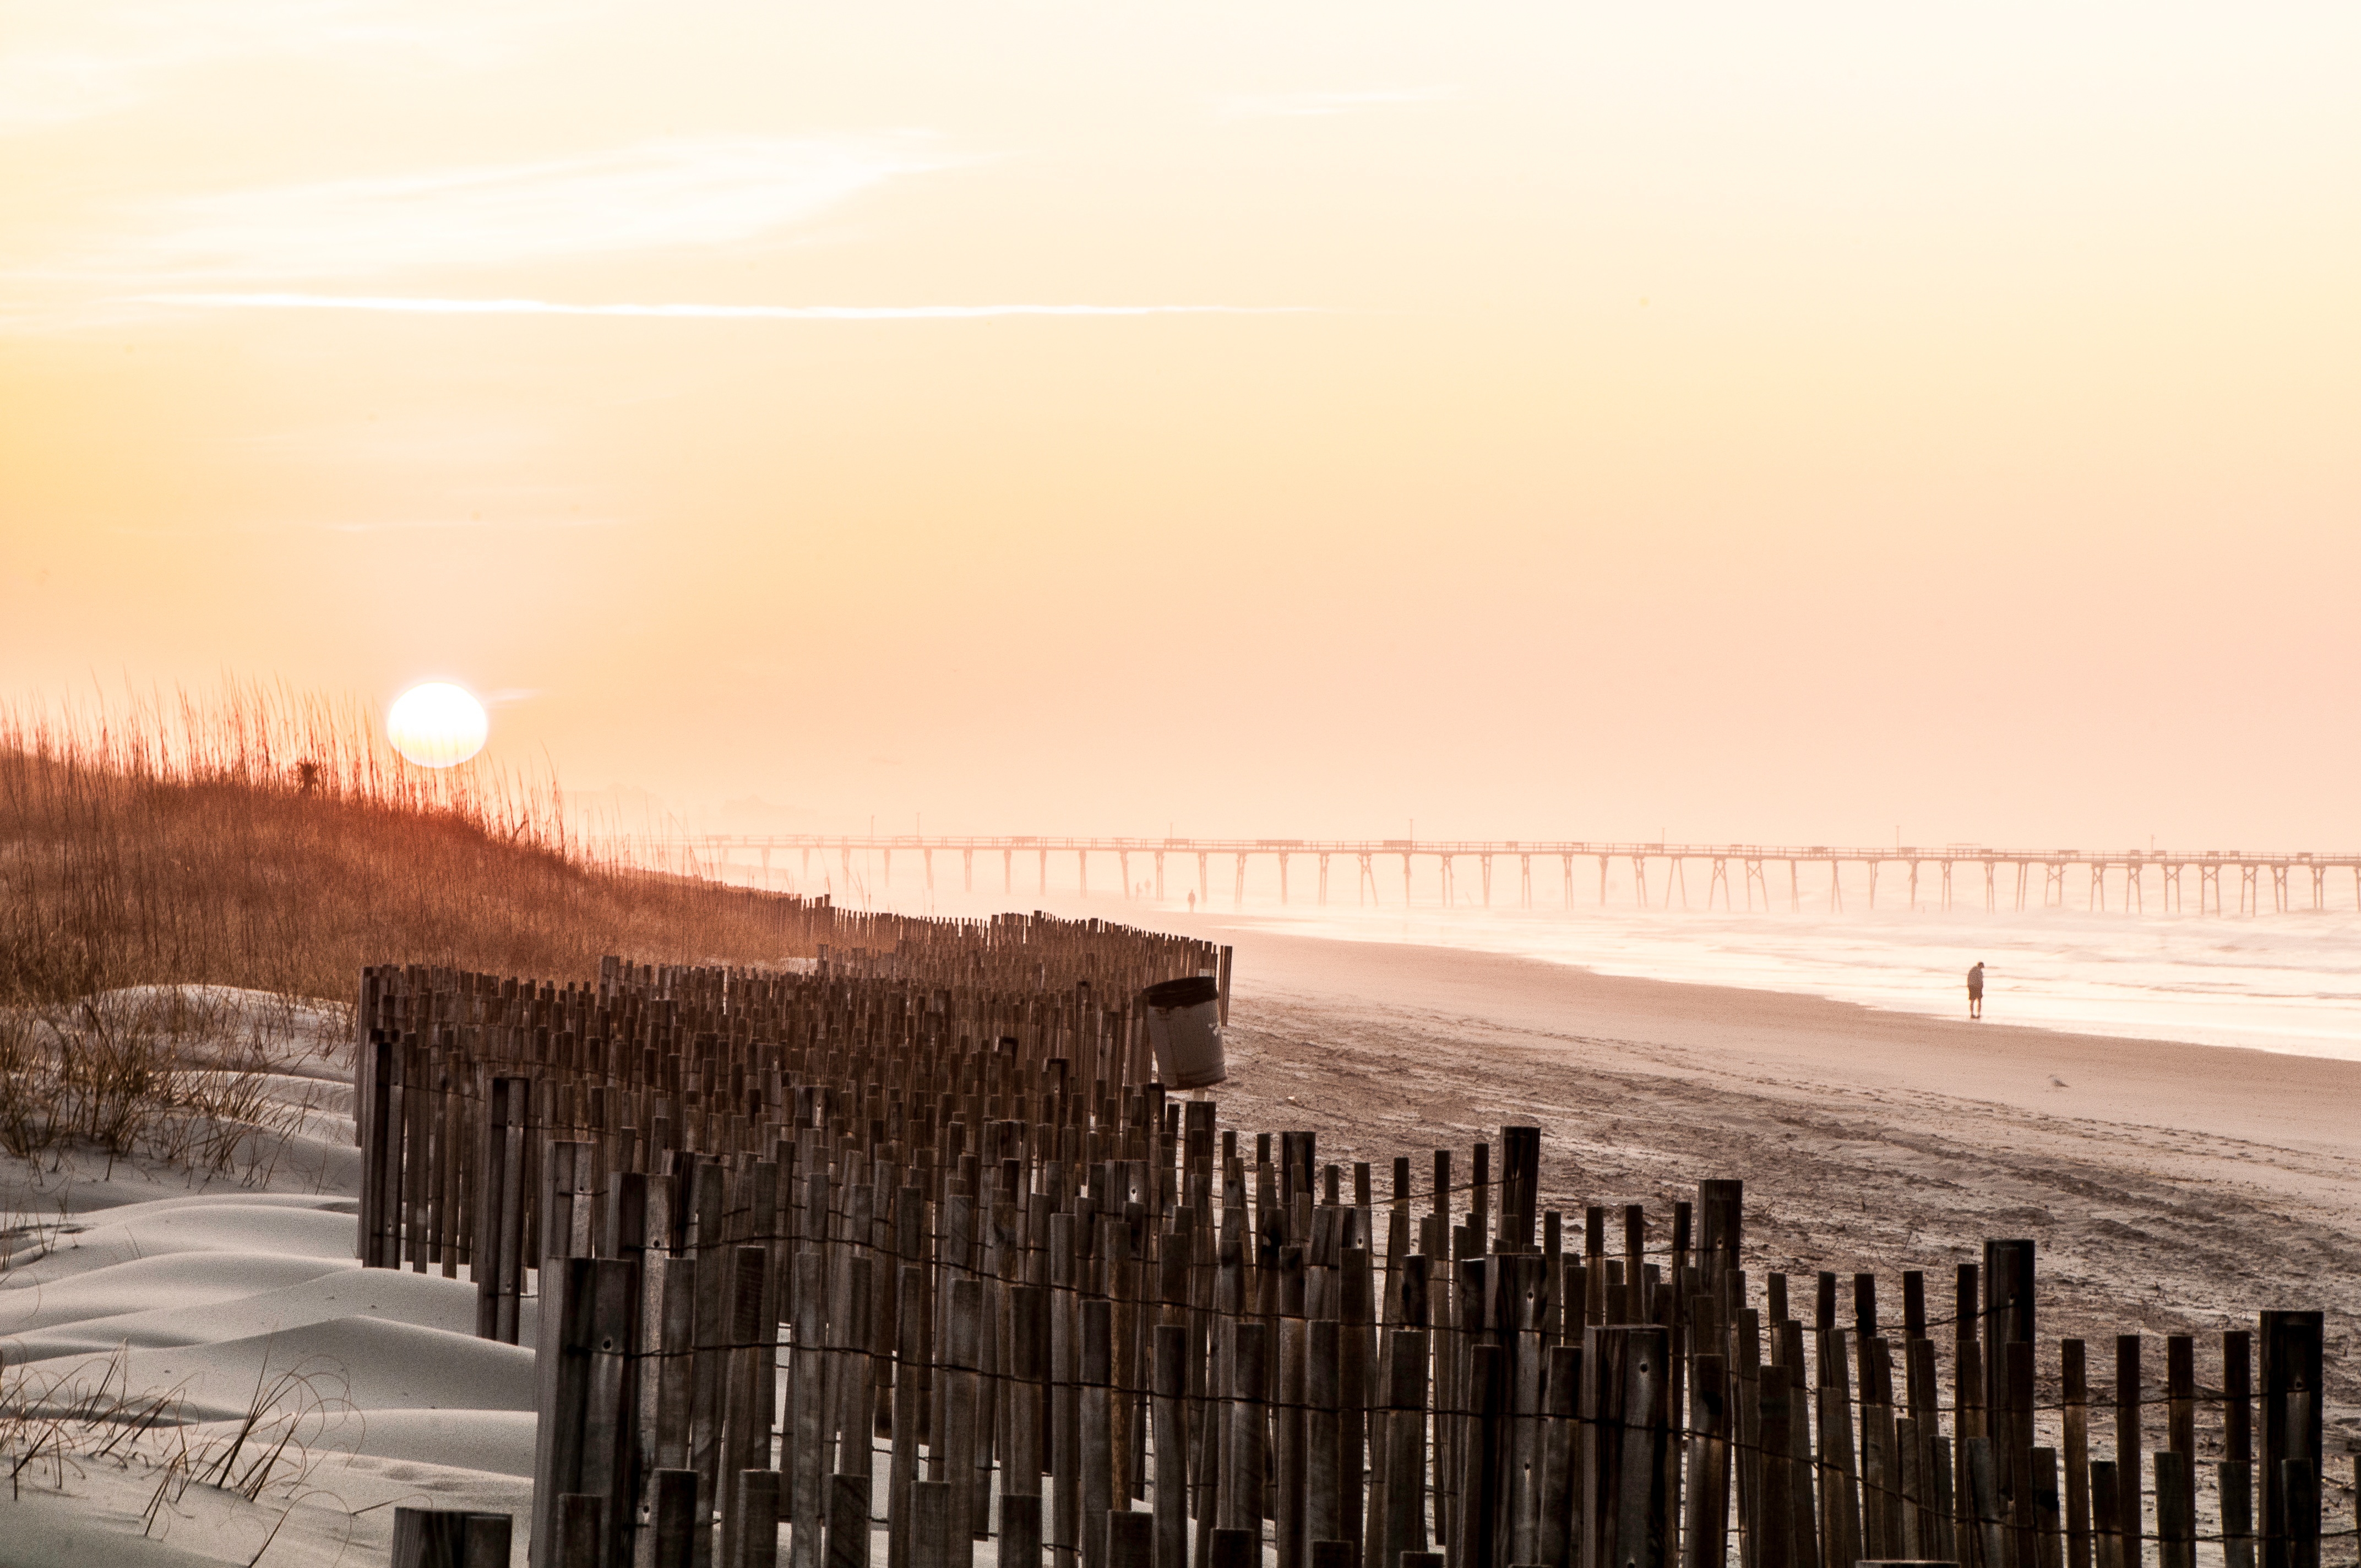
sea, horizon, winter, sunrise, sunset, sunlight, morning, dawn, pier, dusk, evening, atmospheric phenomenon